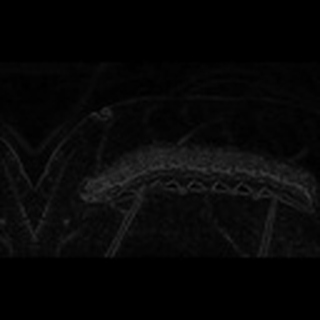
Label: cotton_army_worm